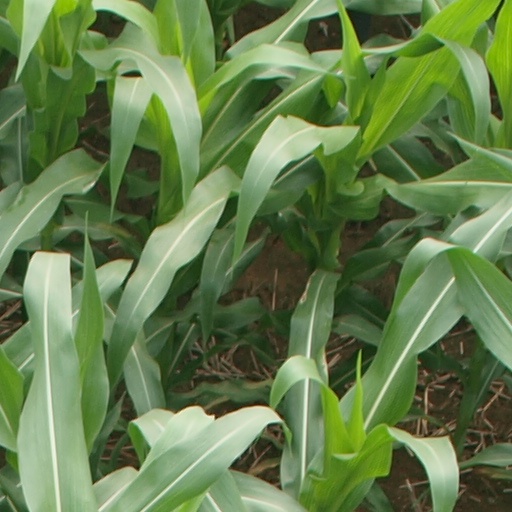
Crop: maize; corn